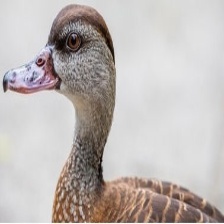
Species: SPOTTED WHISTLING DUCK
Scientific name: DENDROCYGNA GUTTATA
ImageNet parent category: drake